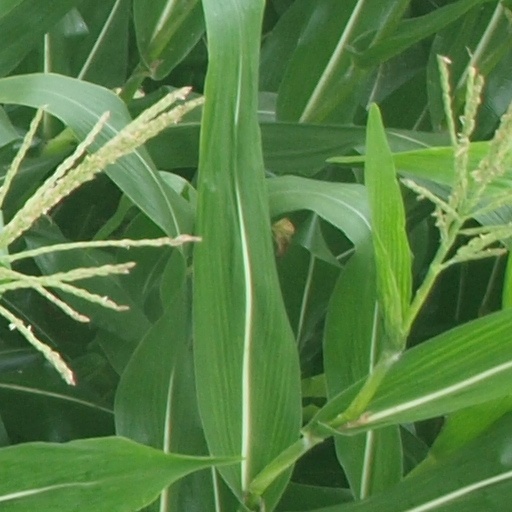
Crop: maize; corn